Thomas Jefferson Hale General Merchandise Store

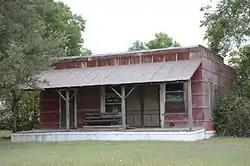

The Thomas Jefferson Hale General Merchandise Store is a historic commercial building in rural south-central White County, Arkansas. It is located south of Searcy, at the southwest corner of the junction of County Roads 62 and 433 (Rogers and West Vinity Roads), known locally as Vinity Corner. It is a single-story wood-frame structure, finished with sheet metal siding, instead of brick that was more typically used for commercial construction. Its front faces east, with three fixed windows flanking a double-door entry, and a shed-roof porch extending across its width. It was built about 1925, when the area was more prosperous than it is now, and is its only surviving commercial remnant.